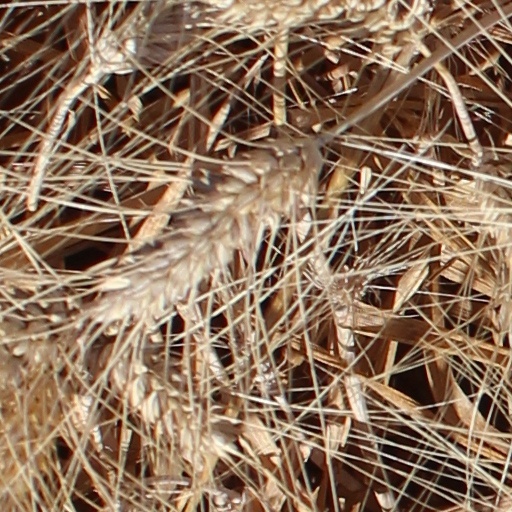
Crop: wheat